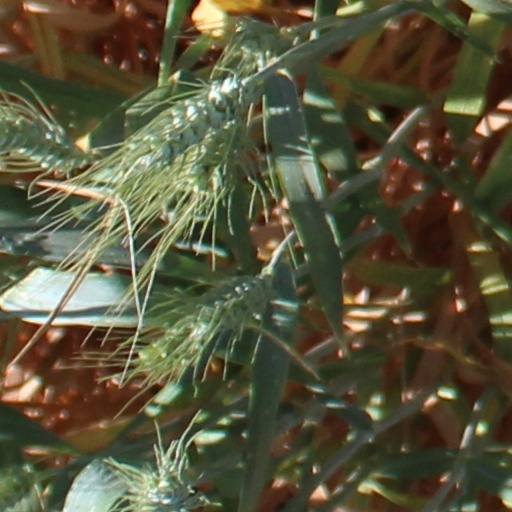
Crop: wheat